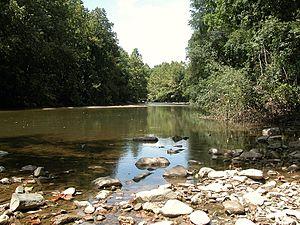
Le Patapsco est une rivière des États-Unis qui traverse l'État du Maryland et se jette dans la baie de Chesapeake.